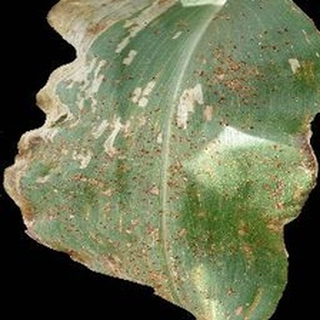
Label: corn_common_rust